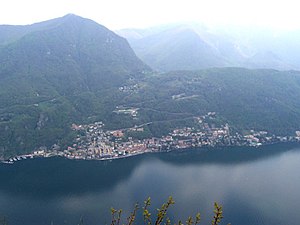
Campione d'Italia
Campione d'Italia - set fra modsatte side af Luganosøen
Campione d'Italia er en italiensk kommune i provinsen Como og regionen Lombardiet og ligger ved Luganosøen.